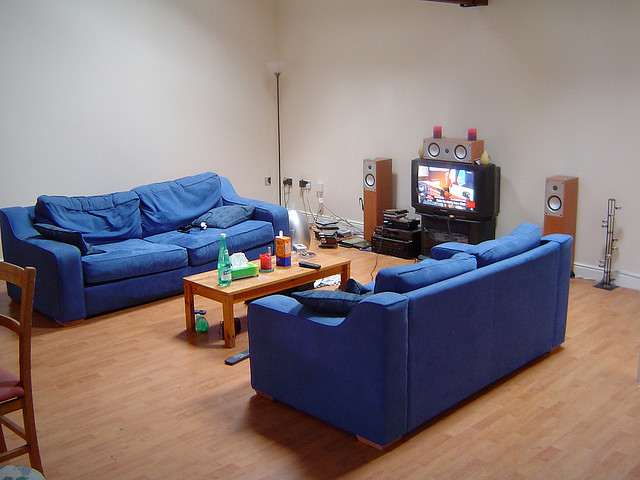
user: Given an image and a question. Answer the question in a short answer. Question: What can you do with the square thing in this room? Short Answer:
assistant: watch tv